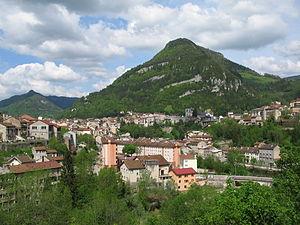
Saint-Claude, Jura.
Saint-Claude est une commune française, sous-préfecture du département du Jura, en région Bourgogne-Franche-Comté. Elle fait partie de la région culturelle et historique de Franche-Comté.
Le mont Bayard est un sommet du massif du Jura, culminant à 947 m d'altitude qui, avec ses belvédères, offre différents points de vue de la ville de Saint-Claude.